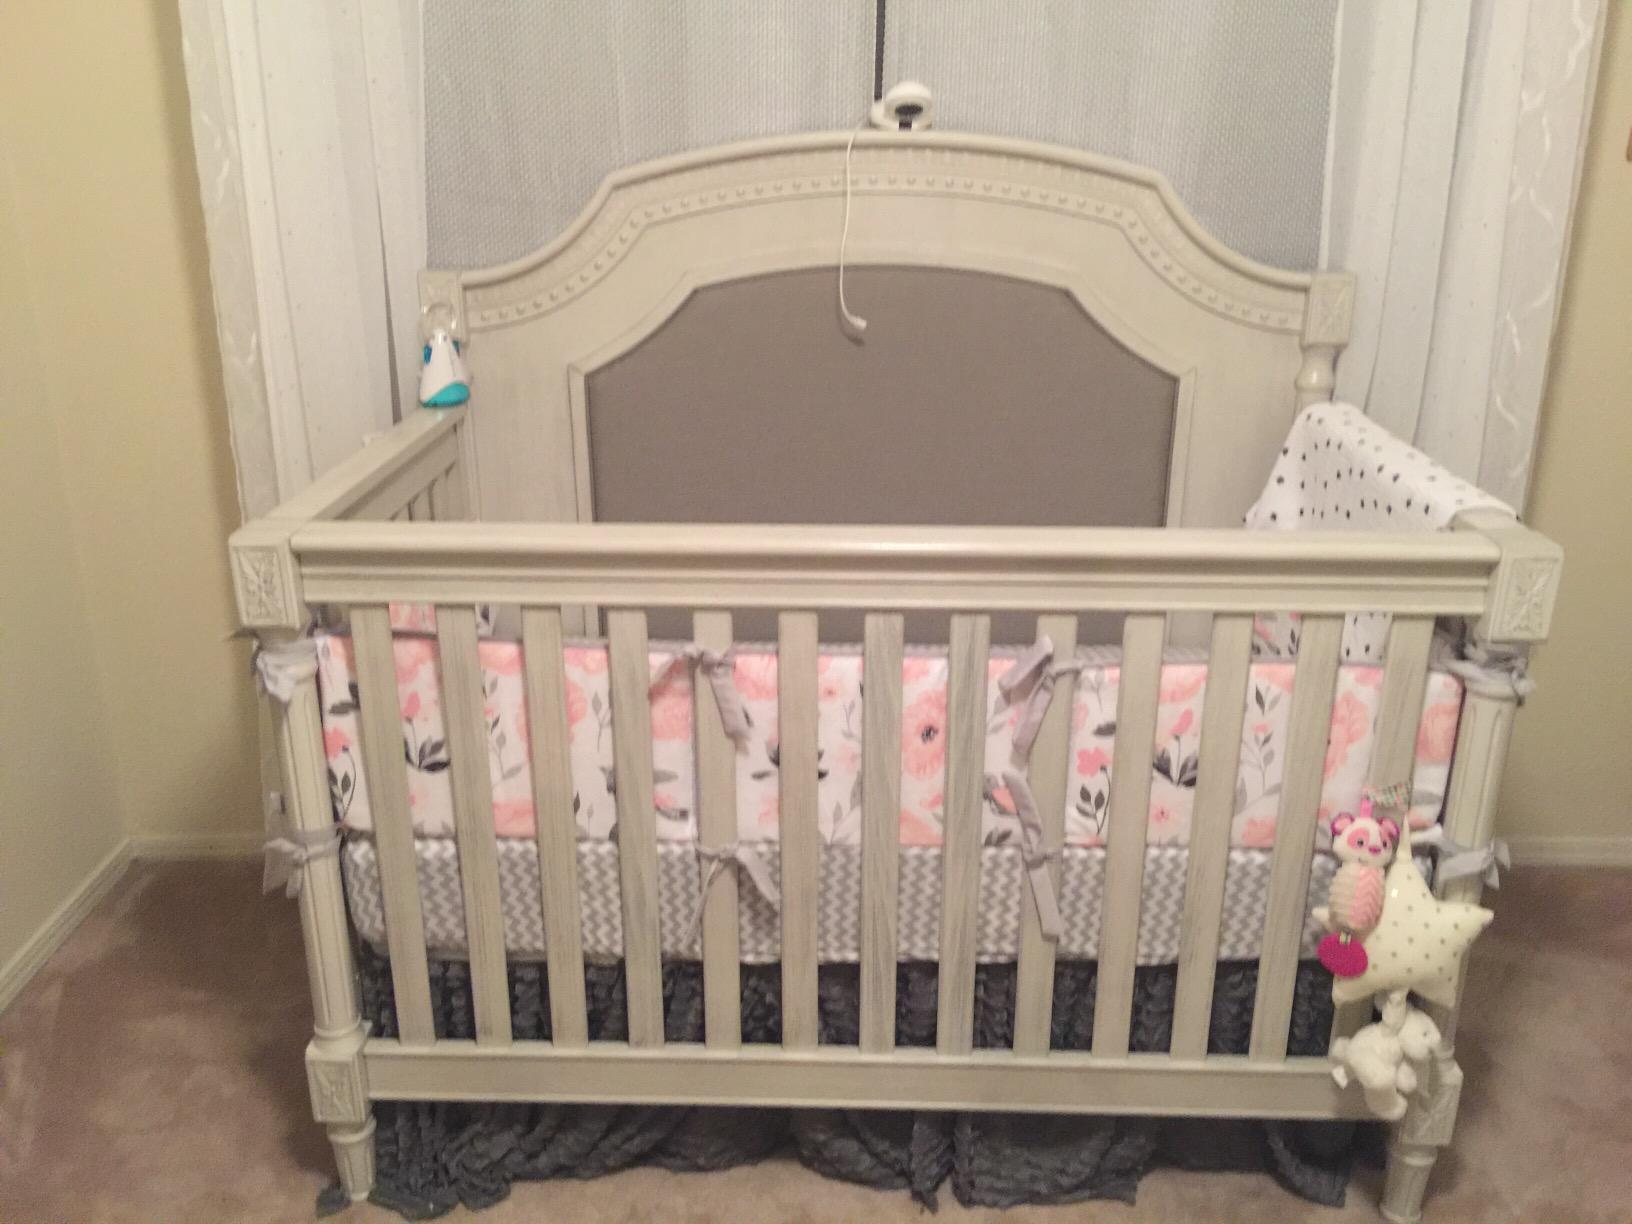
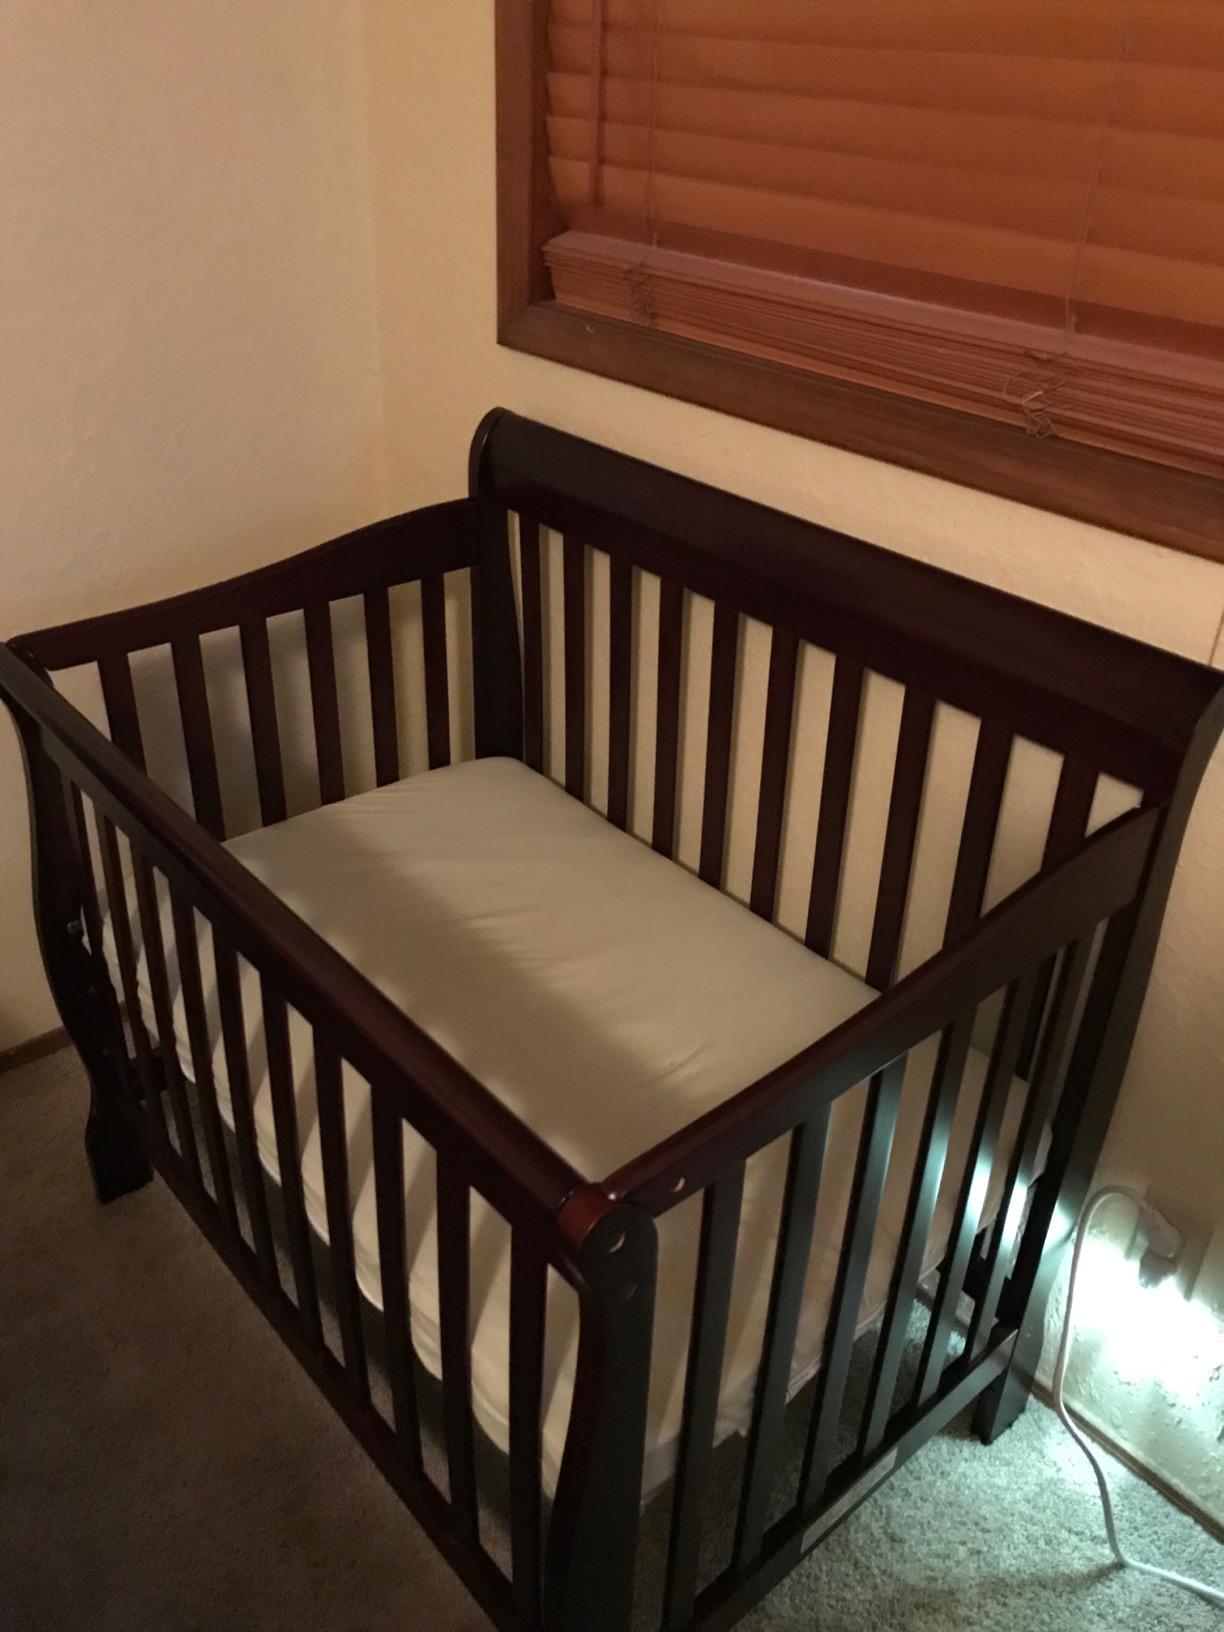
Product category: products_crib
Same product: no